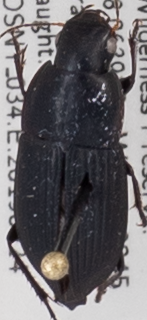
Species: Anisodactylus haplomus
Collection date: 2019-09-24
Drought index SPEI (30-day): -1.208
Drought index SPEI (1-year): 0.272
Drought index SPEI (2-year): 1.085